Callitriche hamulata

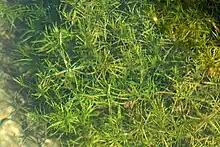
Photo from High Ardennes, Belgium

"Callitriche hamulata" is native to a wide area, which stretches from Greenland, and Iceland, through Europe to North-western Africa.